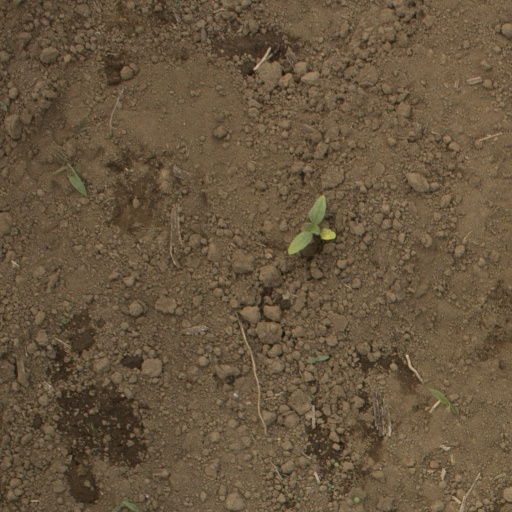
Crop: Jerusalem artichoke